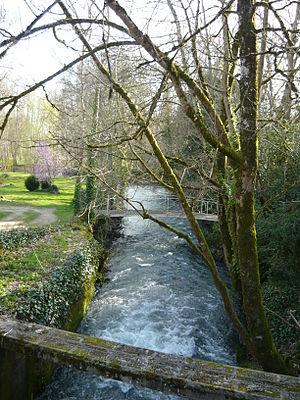
La rivière Boutonne dans le village de Dampierre-sur-Boutonne à la fin de l'hiver.
La Boutonne est une rivière française et un affluent droit de la Charente. Elle arrose les départements des Deux-Sèvres et de la Charente-Maritime, en région Nouvelle-Aquitaine.
Dampierre-sur-Boutonne est une commune du Sud-Ouest de la France située dans le département de la Charente-Maritime.
La Charente-Maritime est située au cœur du littoral atlantique de la France, appartenant entièrement au Bassin aquitain dont le département forme l'extrémité septentrionale.